Succession of Henry IV of France

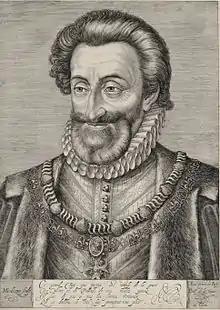
King Henry IV of France, until 1589 known as Henry of Navarre. 17th century engraving by Henri Goltzius.

Henry IV's succession to the French throne in 1589 was followed by a war of succession to establish his legitimacy, which was part of the French Wars of Religion (1562–1598). He inherited the throne after the assassination of Henry III, the last Valois king, who died without children. Henry IV was already King of Navarre, as the successor of his mother, Jeanne d'Albret, but he owed his succession to the throne of France to the line of his father, Antoine of Bourbon, an agnatic descendant of Louis IX. He was the first French king from the House of Bourbon.